Egyptian Public Works

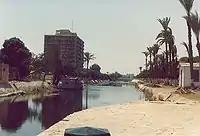
The Ismailia Canal

The first major project the department under Linant (now under his new title as director general) constructed was the Ismailia canal. It was constructed between 1861 and 1863, in virtue of agreements between the Egyptian Government and the Suez Canal Company, for the purpose of creating a navigable waterway between the Nile and the planned Suez maritime canal; to furnish water for irrigating some lands conceded to the company, and finally to provide for the needs of the maritime canal and the towns and stations established along its course a daily supply of 70,000 cubic meters of fresh water. It was designed by Linant who also managed its construction.